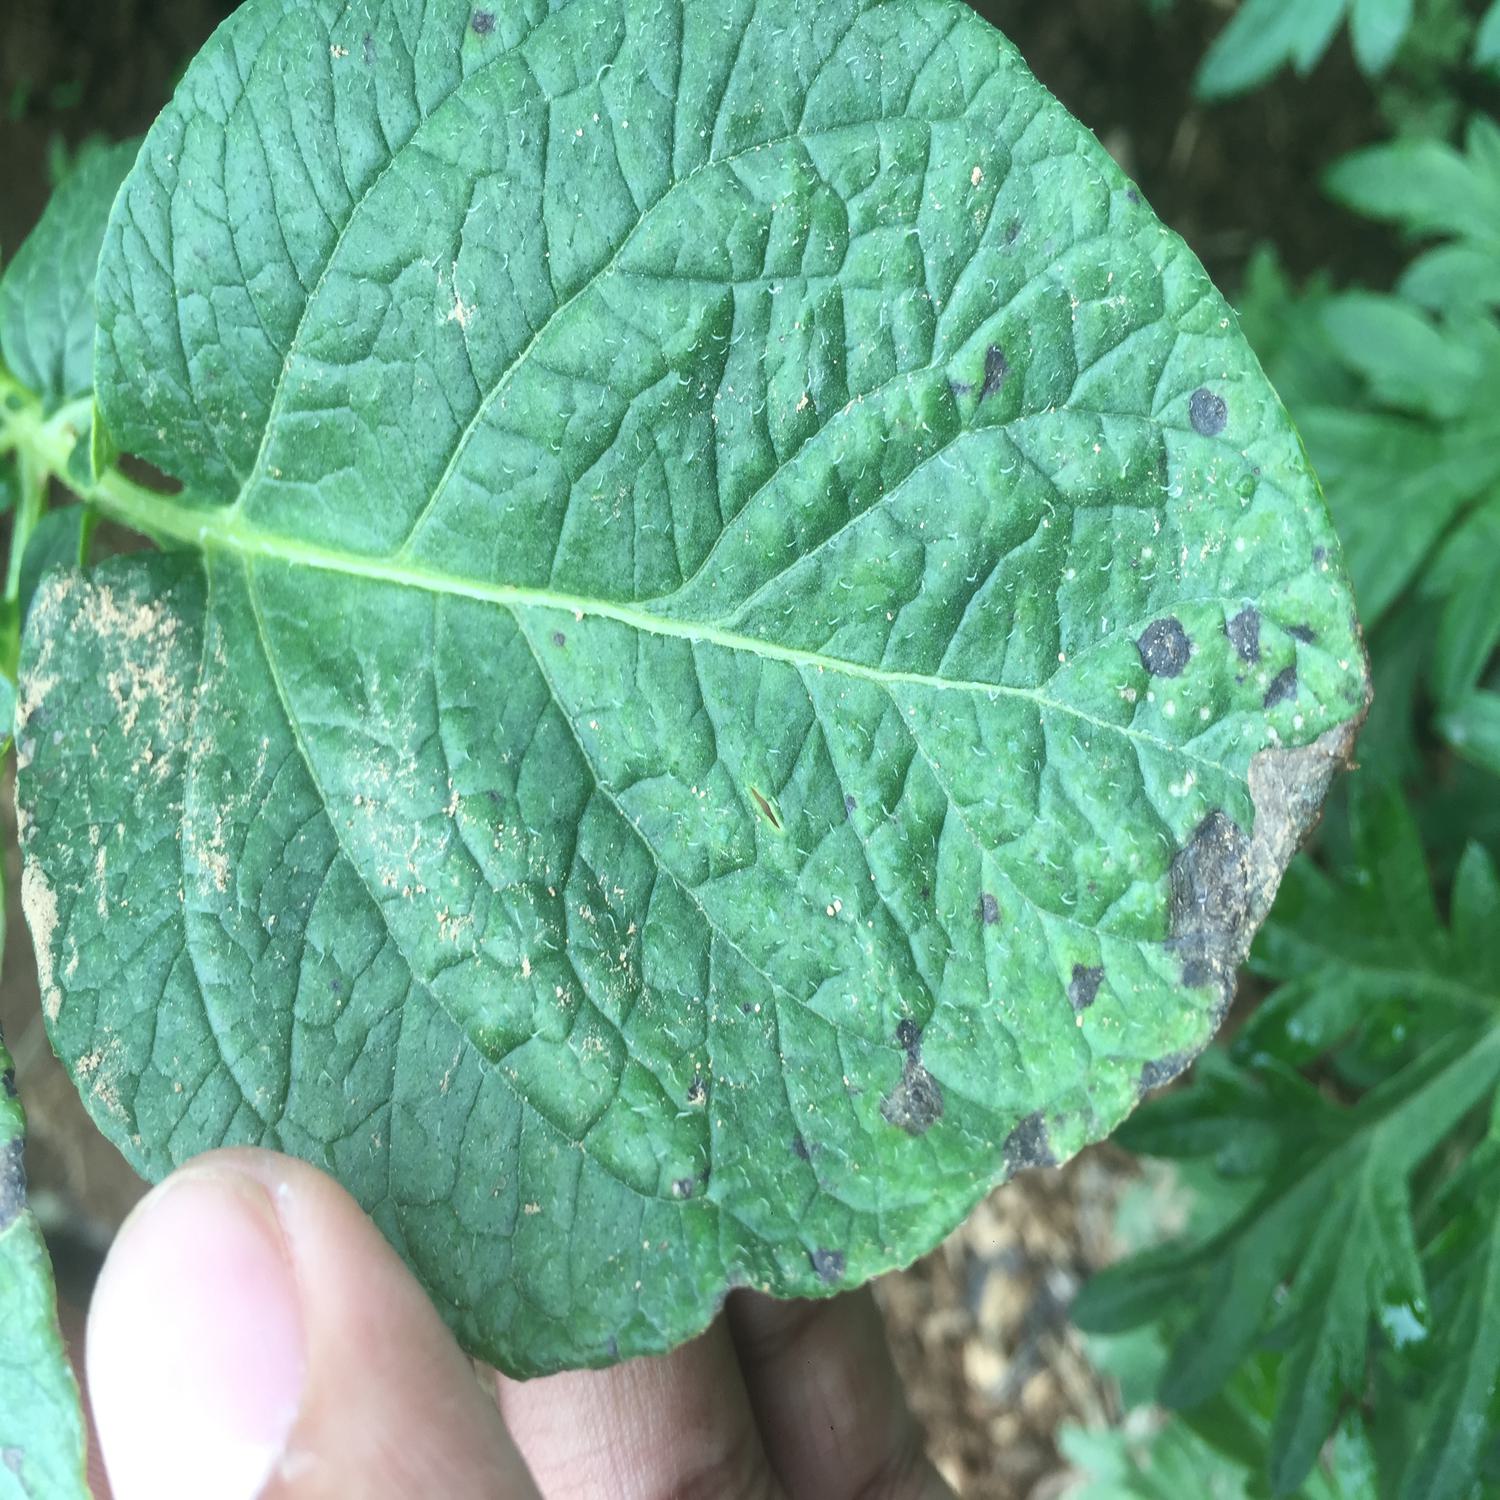
Label: Fungi